Ruban Nielson

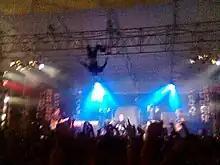
The Mint Chicks, the Nielson brothers' first band, quickly reached stardom. The band was also known for younger brother Kody's daredevil nature when performing, which included destroying their corporate sponsor's sign on stage hanging upside down from the stage (pictured).

In 2006, the band played support for the Yeah Yeah Yeahs. The volume of the show was reportedly so loud that part of the St James theatre complex fell down, injuring two concert goers. They have also played support slots for The White Stripes, Death From Above 1979, TV on the Radio, The Blood Brothers, The Black Lips, and The Bronx. They were also part of the New Zealand line-up for Big Day Out 2004, 2005, 2007 and 2009. In 2005, it was notable that Kody Nielson wielded a chainsaw on stage and destroyed a corporate sponsor's overly prominent sign with it.